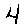
Label: 4